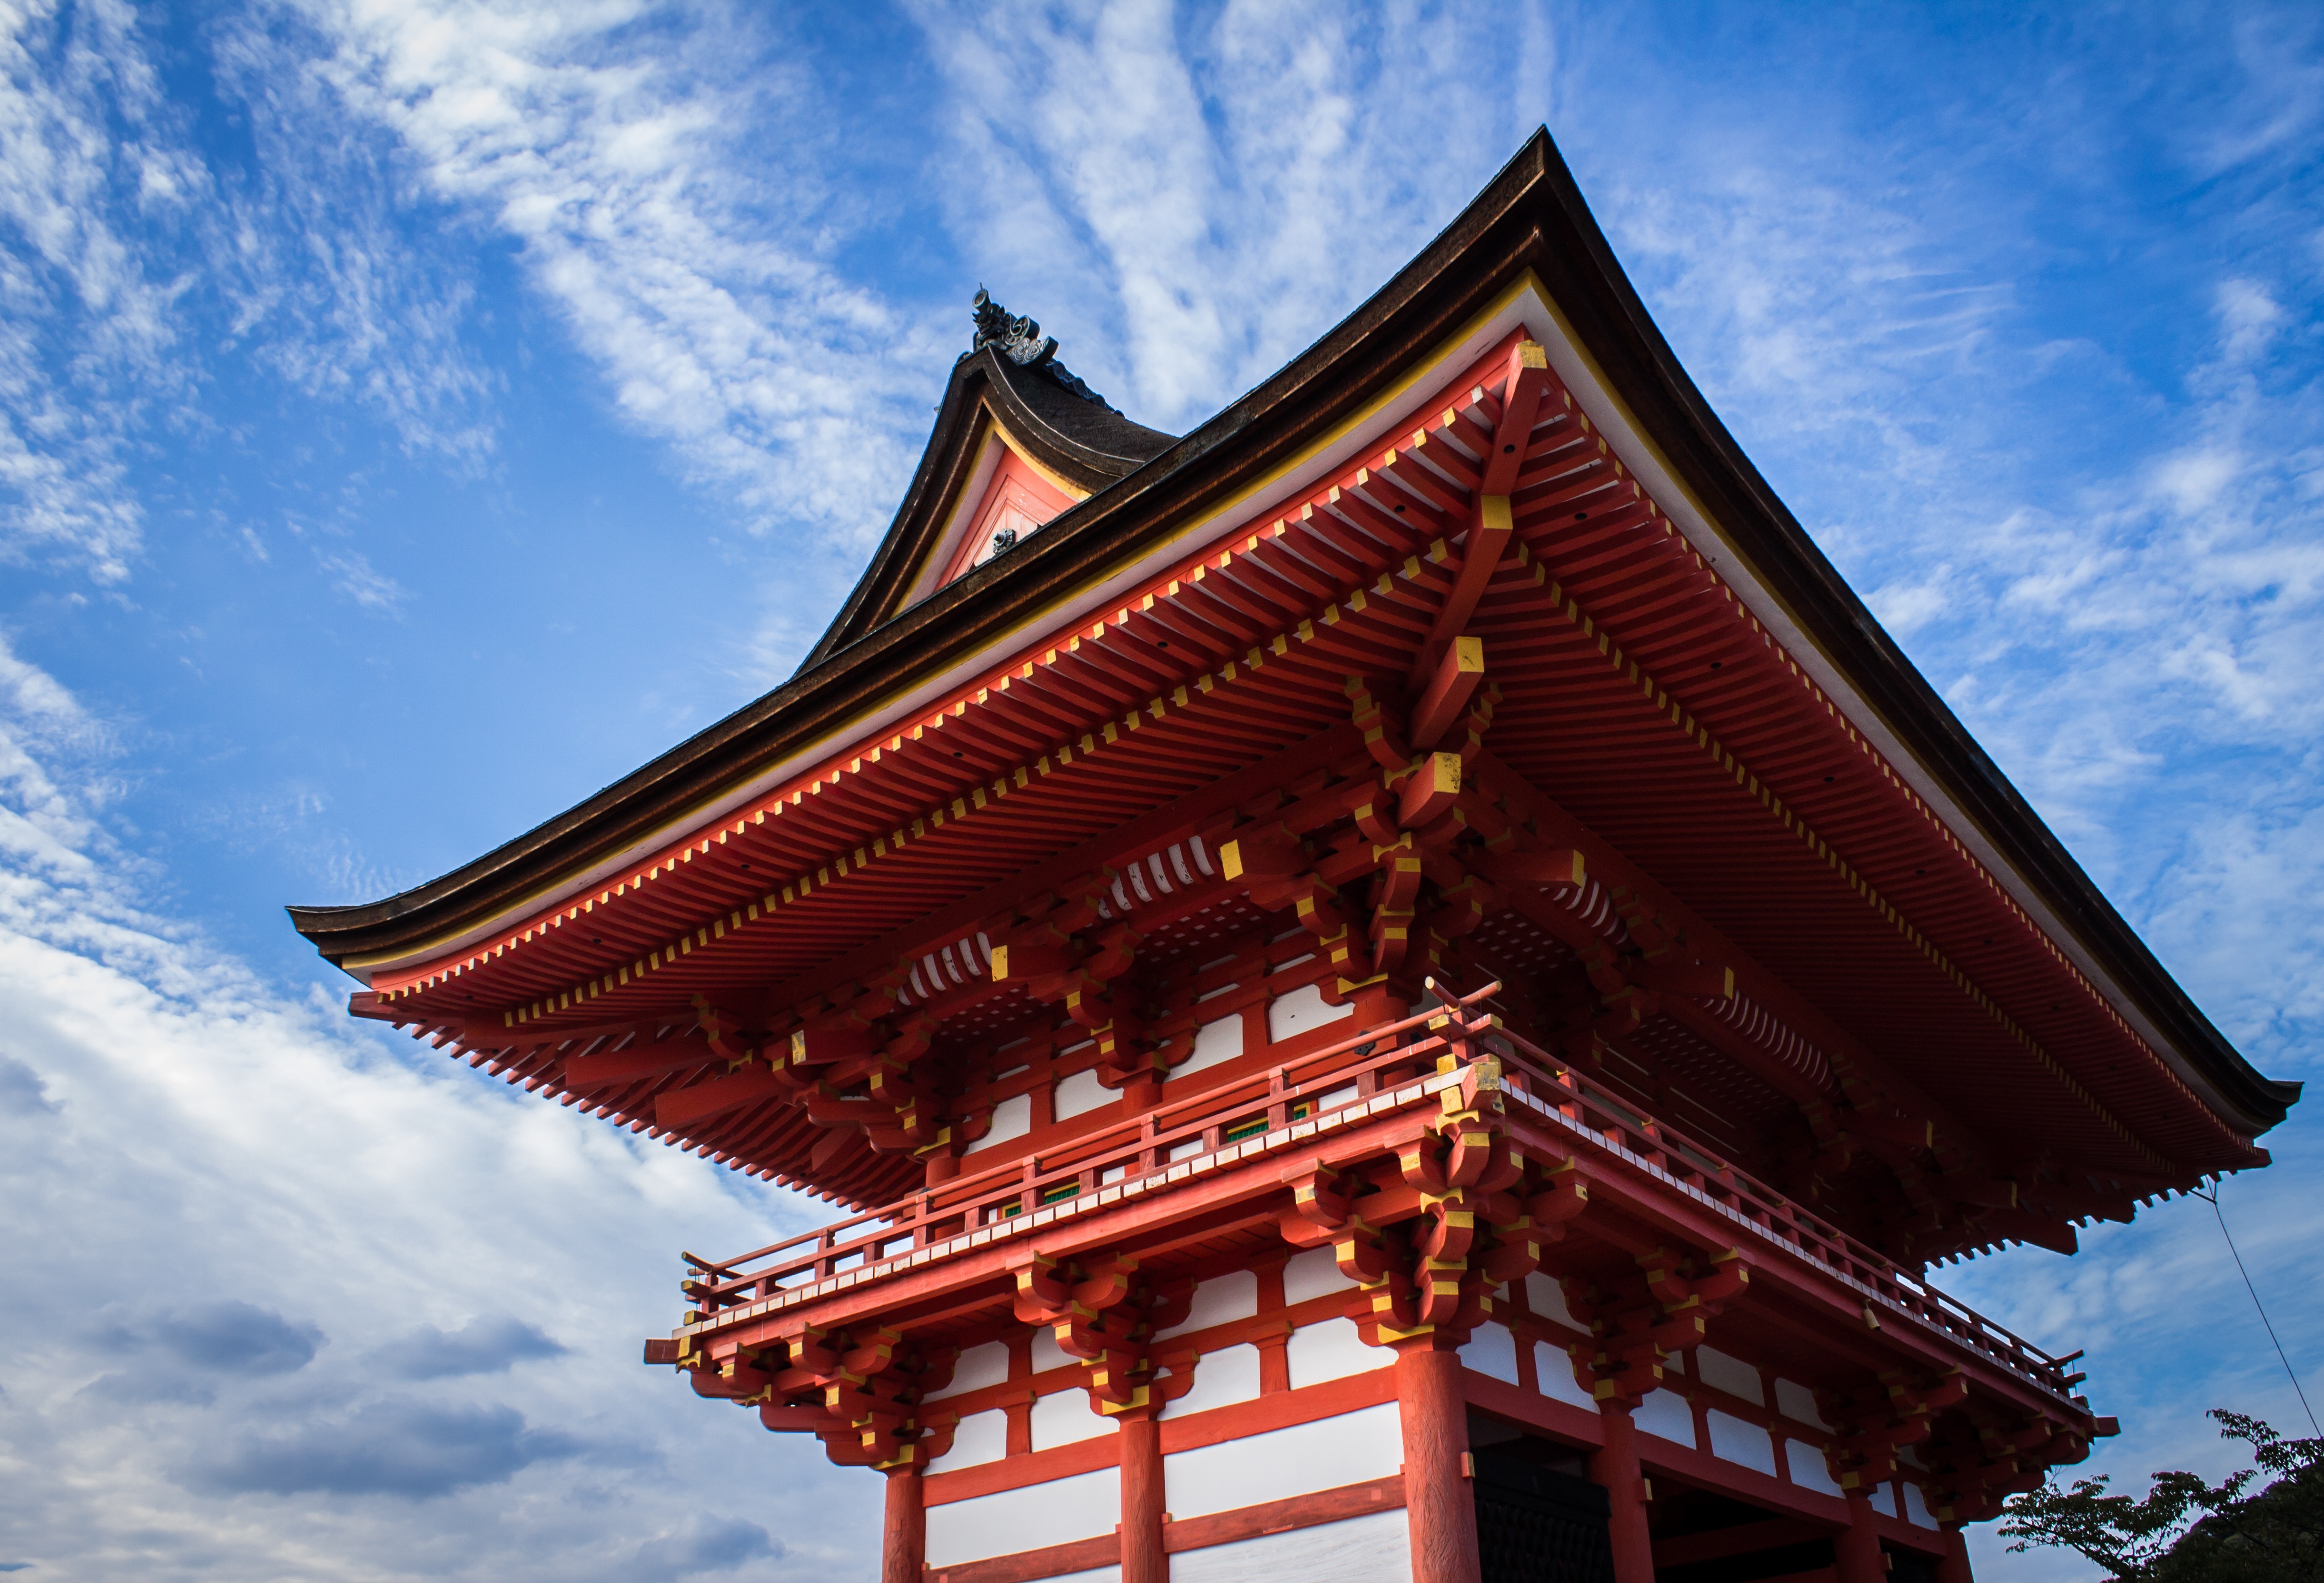
chinese architecture, tower, landmark, historic site, building, temple, pagoda, shinto shrine, shrine, place of worship